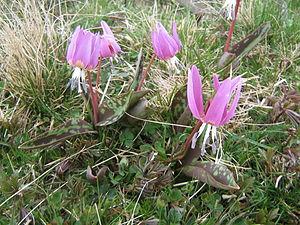
Erythrone dent-de-chien dans les pelouses des monts d'Aubrac (Massif central, France)
L'Aubrac est un haut plateau volcanique et granitique français situé dans le centre-sud du Massif central et aux confins des trois départements de l'Aveyron, du Cantal et de la Lozère. Il présente des ressemblances avec le Cézallier et on peut le rattacher comme lui aux hautes terres d'Auvergne. Il est bordé au nord-ouest par les monts du Cantal, à l'est par la Margeride et au sud par les plateaux calcaires des Grands Causses.
En raison de sa grande superficie, de sa position de carrefour entre différentes zones climatiques, et de sa variété géologique, le Massif central abrite une flore diversifiée. Les plantes que l'on peut croiser dans la partie occidentale, très humide, ne sont pas les mêmes que celles que l'on trouve dans la partie orientale, plus sèche, et la différence est encore plus grande avec les espèces que l'on peut trouver dans la partie sud, soumises à des influences méditerranéennes marquées. Cette composante spatiale n'est pas la seule à intervenir car l'exposition, l'altitude ou la nature du substrat sont aussi des facteurs déterminants. En effet, on peut souligner à ce propos l'opposition classique entre les versants exposés au sud et ceux exposés au nord ou encore les différences qui existent dans la végétation entre, d'une part, les sols acides et d'autre part, les sols basiques. Bien que l'altitude du Massif central soit faible par rapport à d'autres massifs montagneux comme les Alpes ou les Pyrénées, on observe un étagement de la végétation très net qui peut aller de la végétation méditerranéenne à la pelouse subalpine.
Erythronium est un genre de plantes herbacées de la famille des Liliaceae.